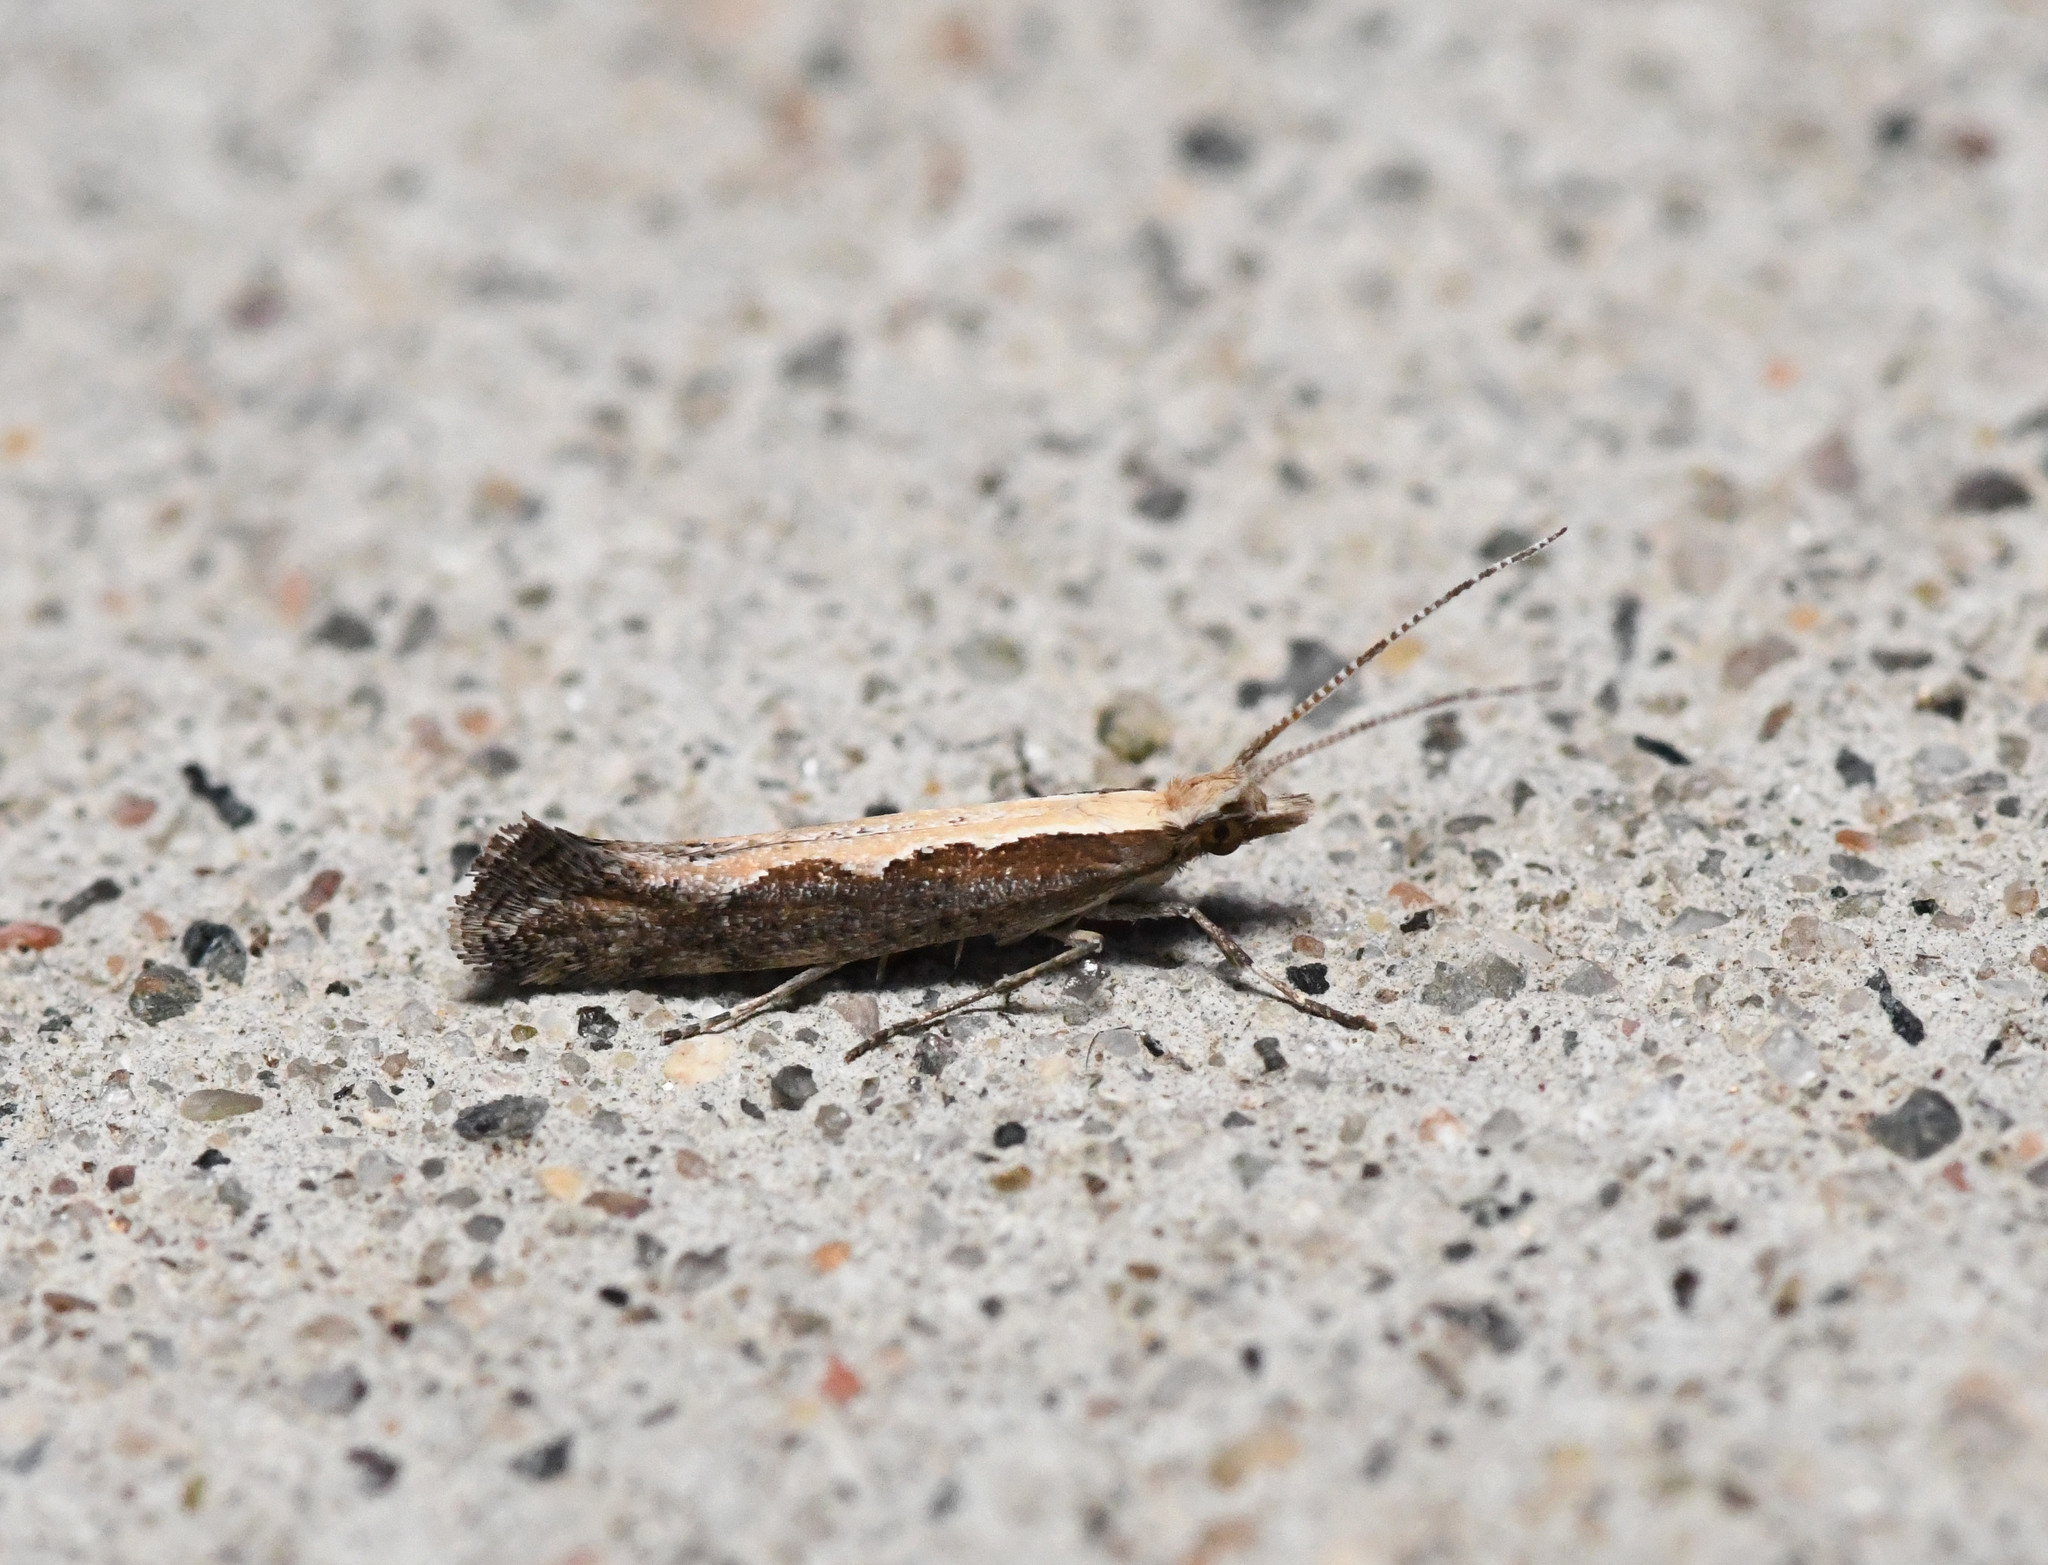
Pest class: diamondback_moth